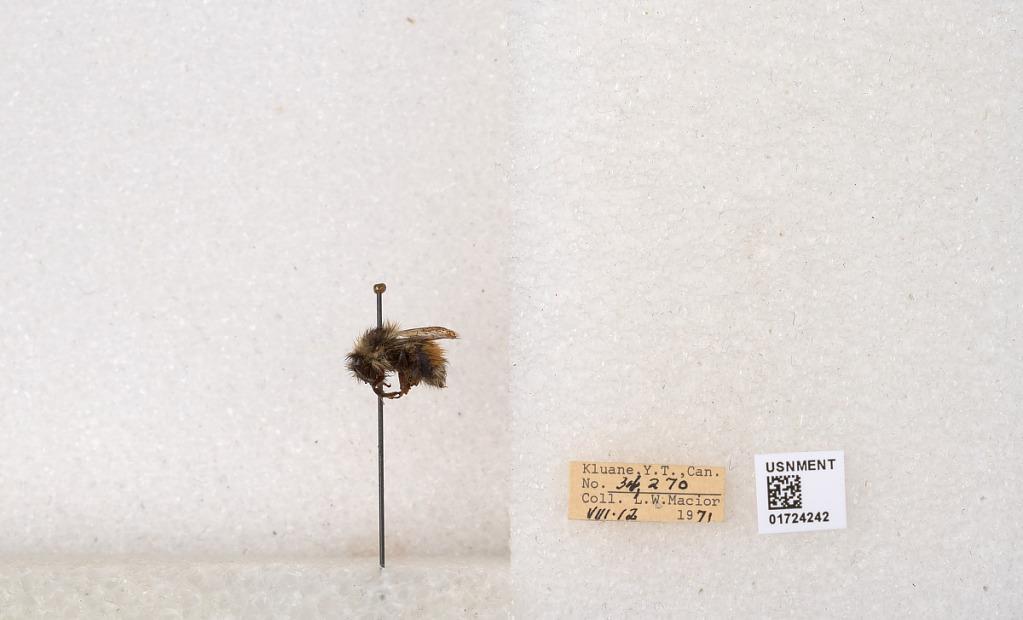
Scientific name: Bombus (Pyrobombus) sylvicola Kirby
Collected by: L. Macior
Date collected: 1971-8-12
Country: Canada
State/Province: Yukon Teritory
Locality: Kluane National Park and Reserve
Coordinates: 60.7493, -139.504